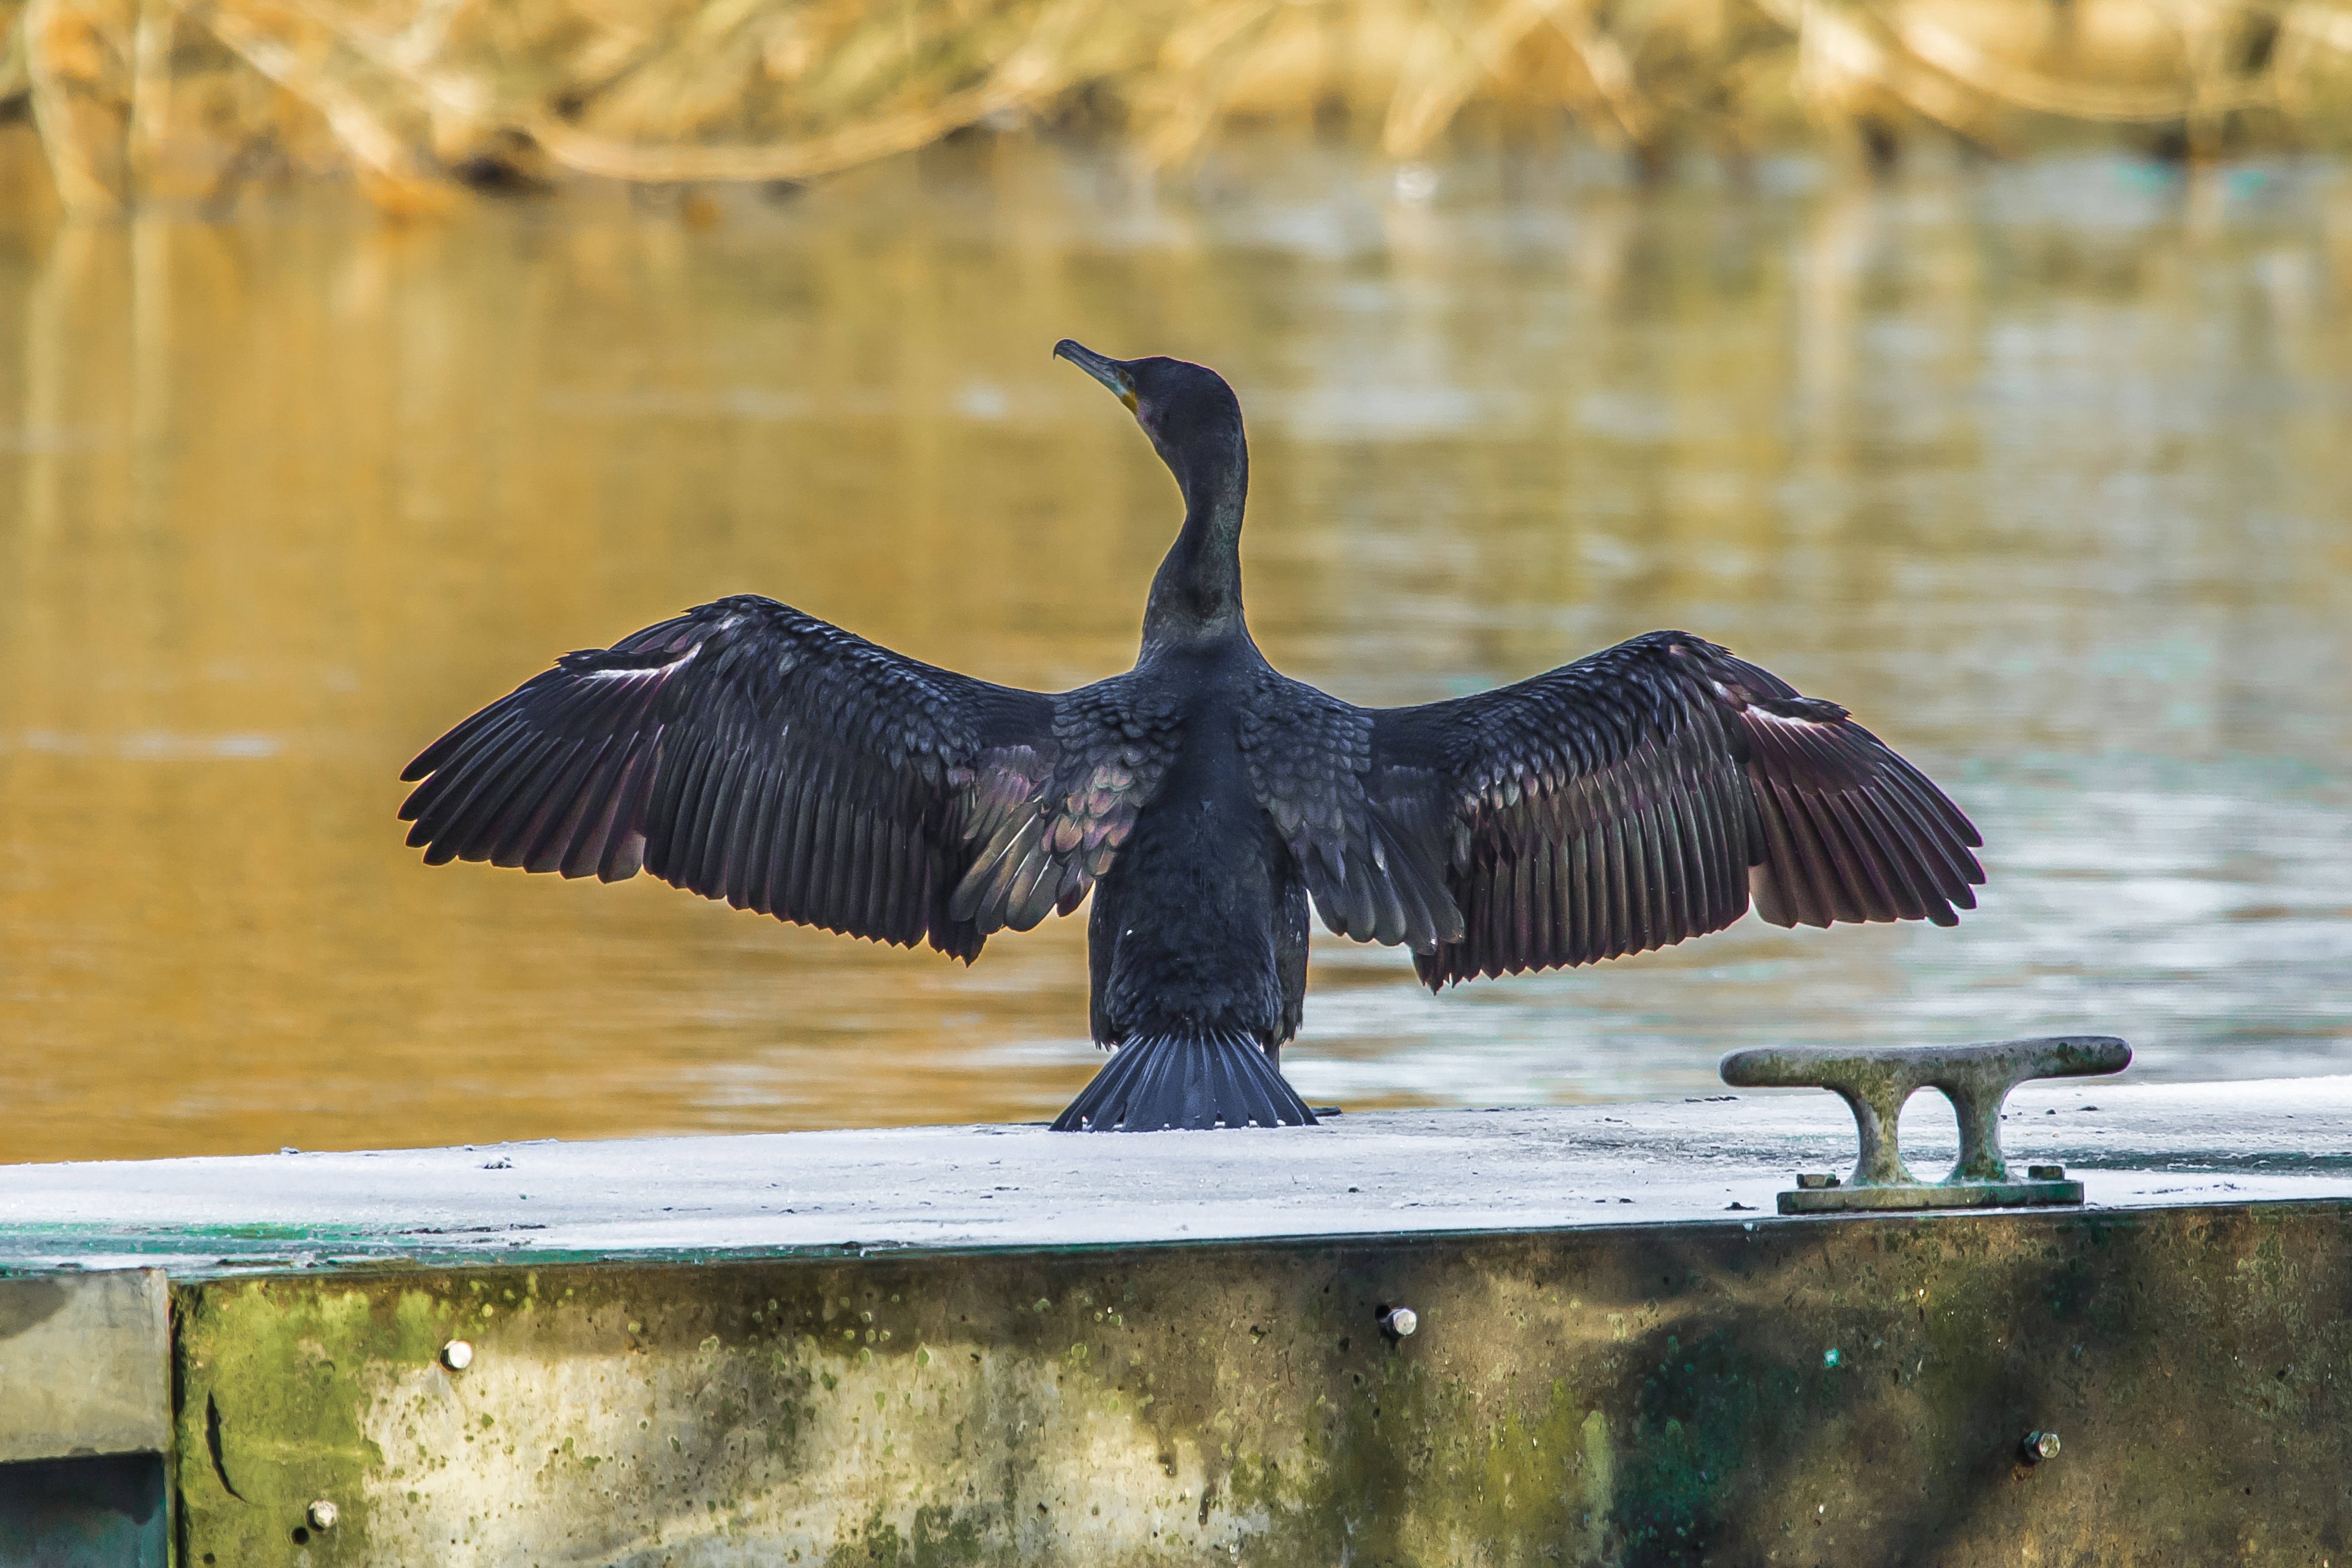
nature, bird, wing, river, wildlife, beak, fauna, vertebrate, cormorant